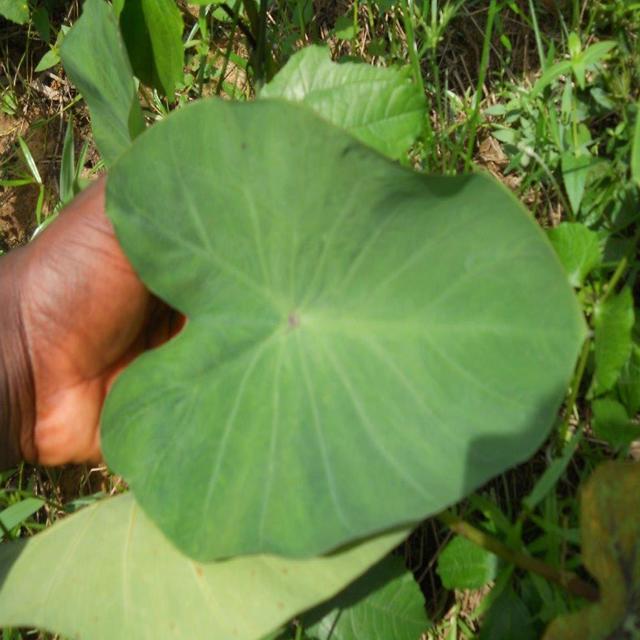
Label: Healthy